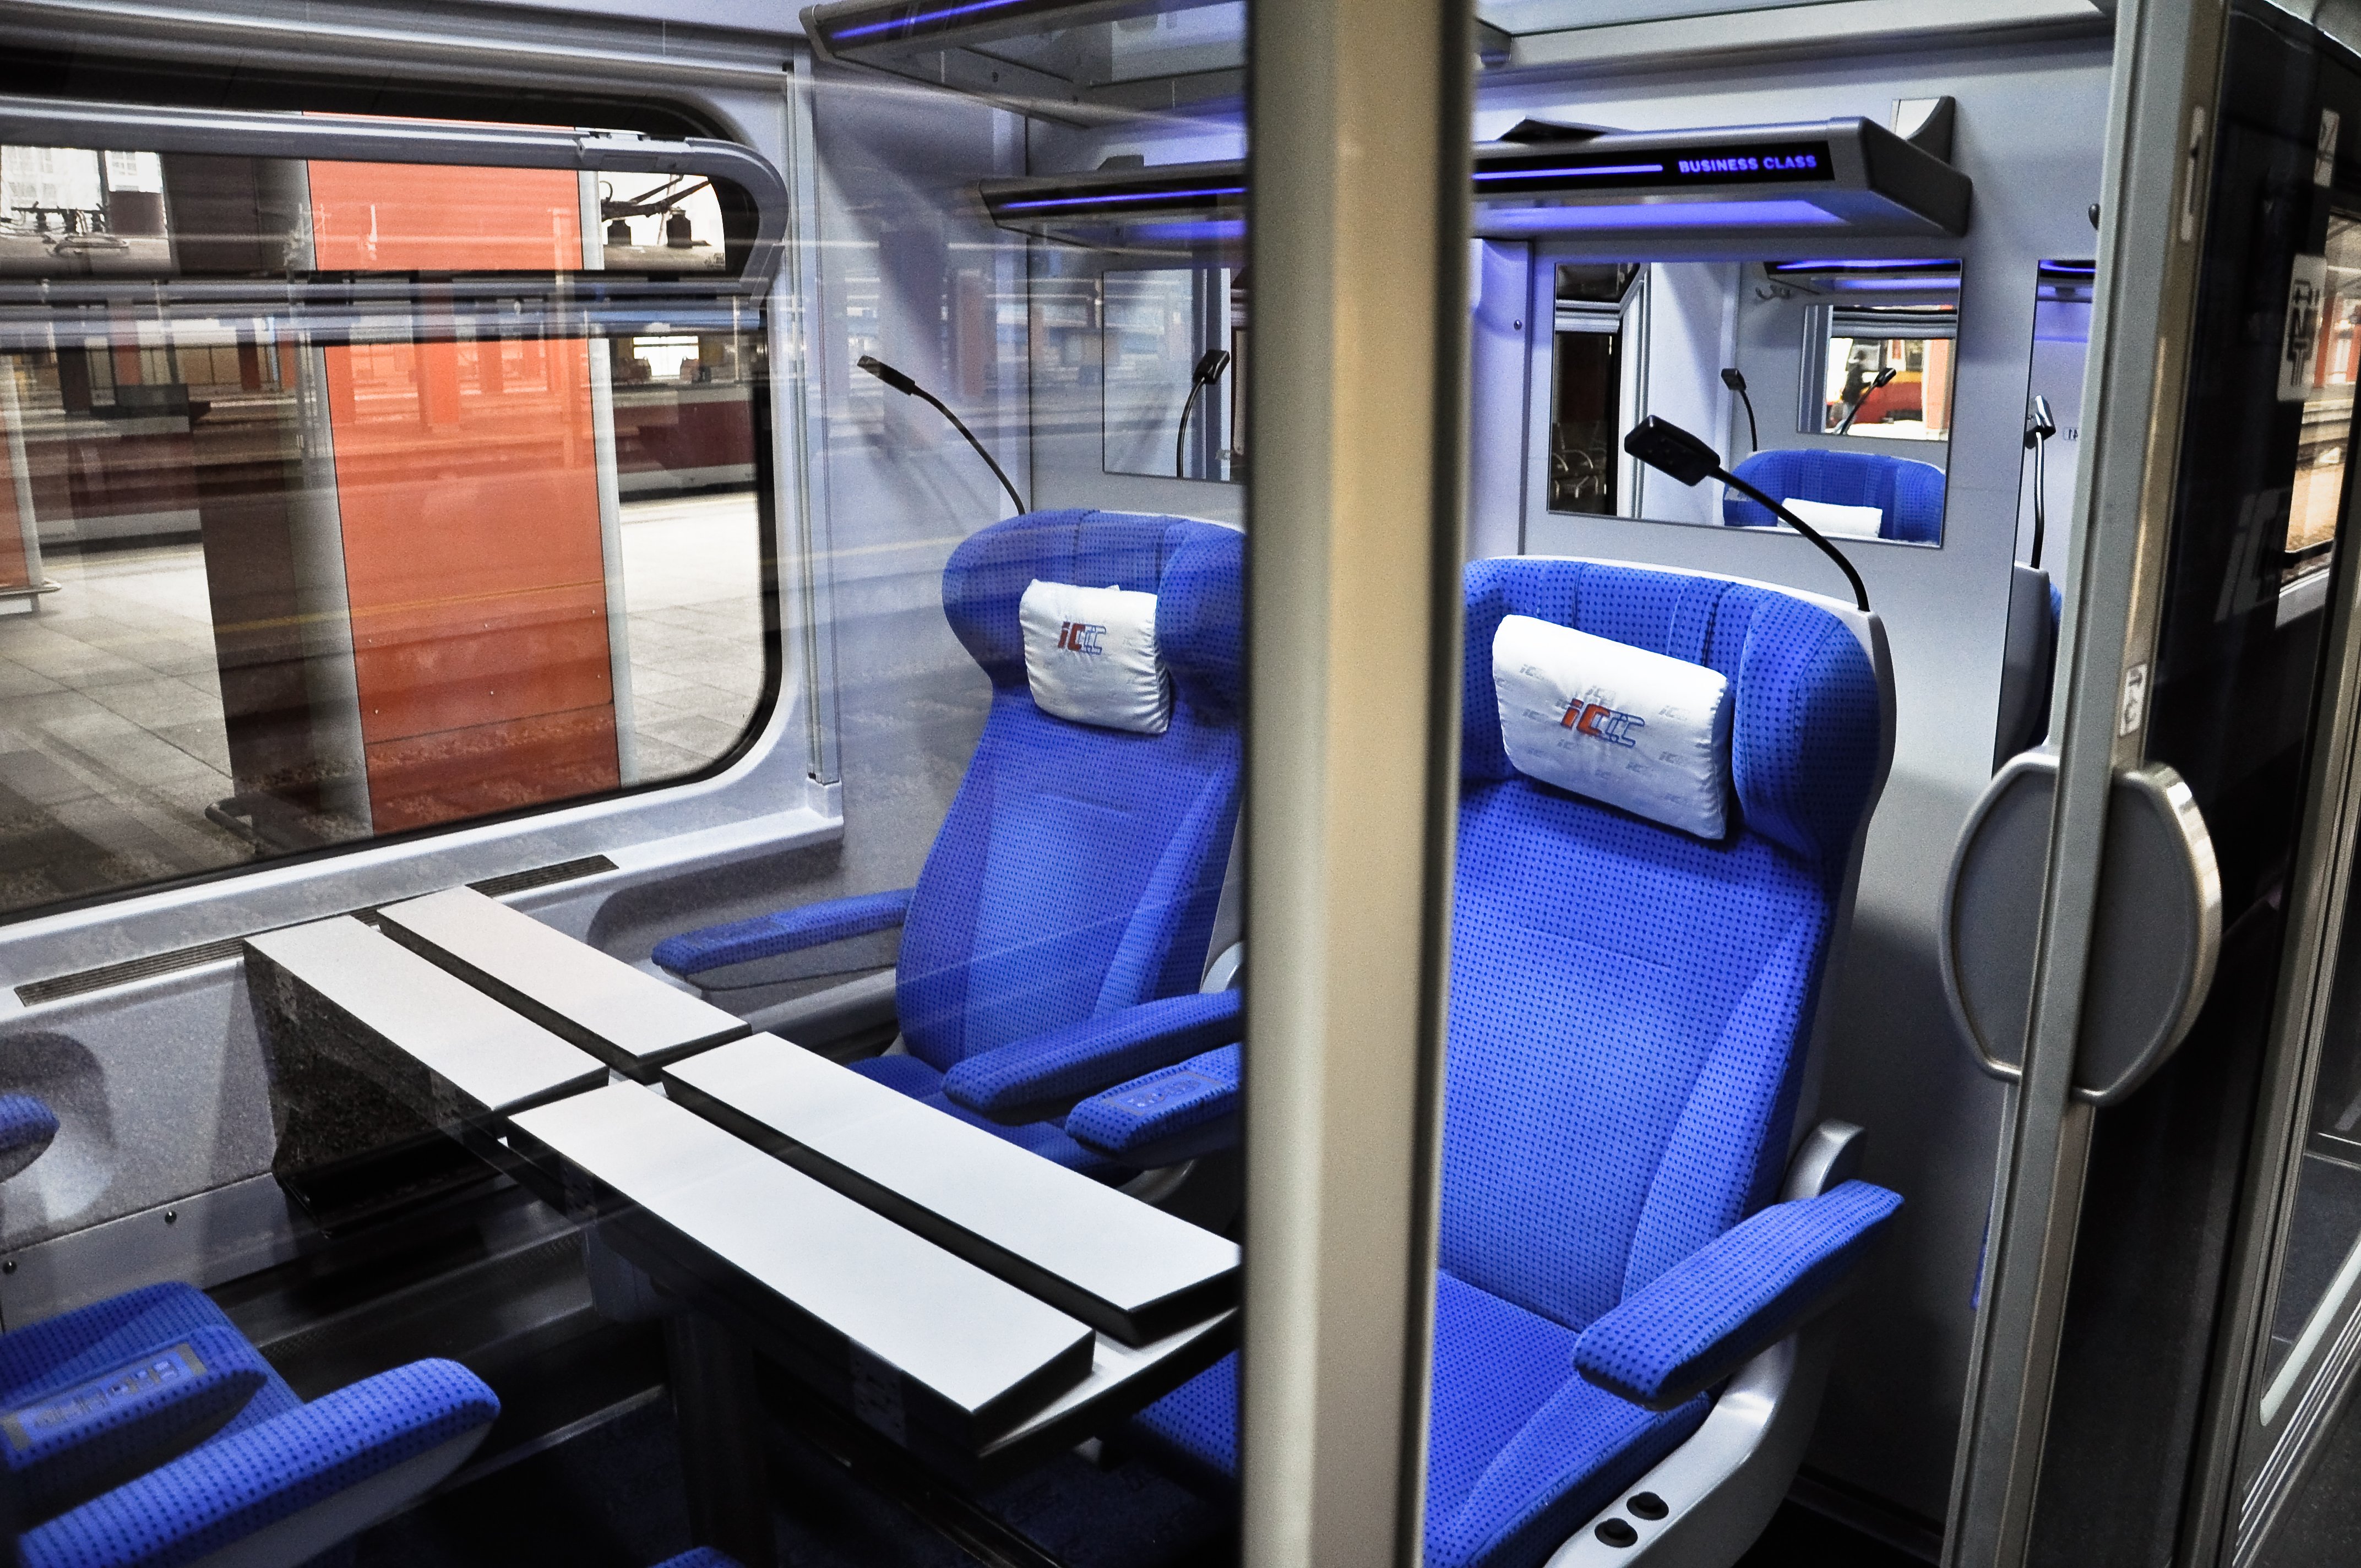
railway, car, wagon, interior, travel, transportation, transport, europe, vehicle, airline, station, platform, industry, room, public transport, bus, inside, poland, trains, seats, polska, krakow, cracow, polish, pkp, railroads, voyage, passenger, compartment, minibus, intercity, land vehicle, automobile make